Venezuela

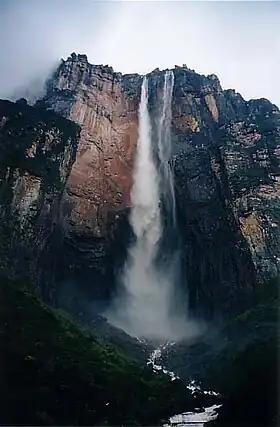
Ángel Falls is one of Venezuela's top tourist attractions and the world's highest waterfall, located in the Canaima National Park.

The 2015 parliamentary elections were held on 6 December 2015 to elect the 164 deputies and three Indigenous representatives of the National Assembly. In 2014, a series of protest and demonstrations began in Venezuela, attributed to inflation, violence and shortages in Venezuela. The protests were largely peaceful. The government has accused the protest of being motivated by fascists, opposition leaders, capitalism and foreign influence, President Maduro acknowledged PSUV defeat but attributed the opposition's victory to an intensification of an economic war. Despite this, Maduro said, "I will stop by hook or by crook the opposition coming to power, whatever the costs, in any way". In the following months, Maduro fulfilled his promise of preventing the elected National Assembly from legislating. The first steps taken by PSUV and government were the substitution of the entire Supreme Court a day after the parliamentary elections, contrary to the Constitution of Venezuela, acclaimed as a fraud by the majority of the Venezuelan and international press. The "Financial Times" described the function of the Supreme Court in Venezuela as "rubber stamping executive whims and vetoing legislation". The PSUV government used this violation to suspend several elected opponents. Maduro said that "the Amnesty law (approved by the Parliament) will not be executed" and asked the Supreme Court to declare it unconstitutional.